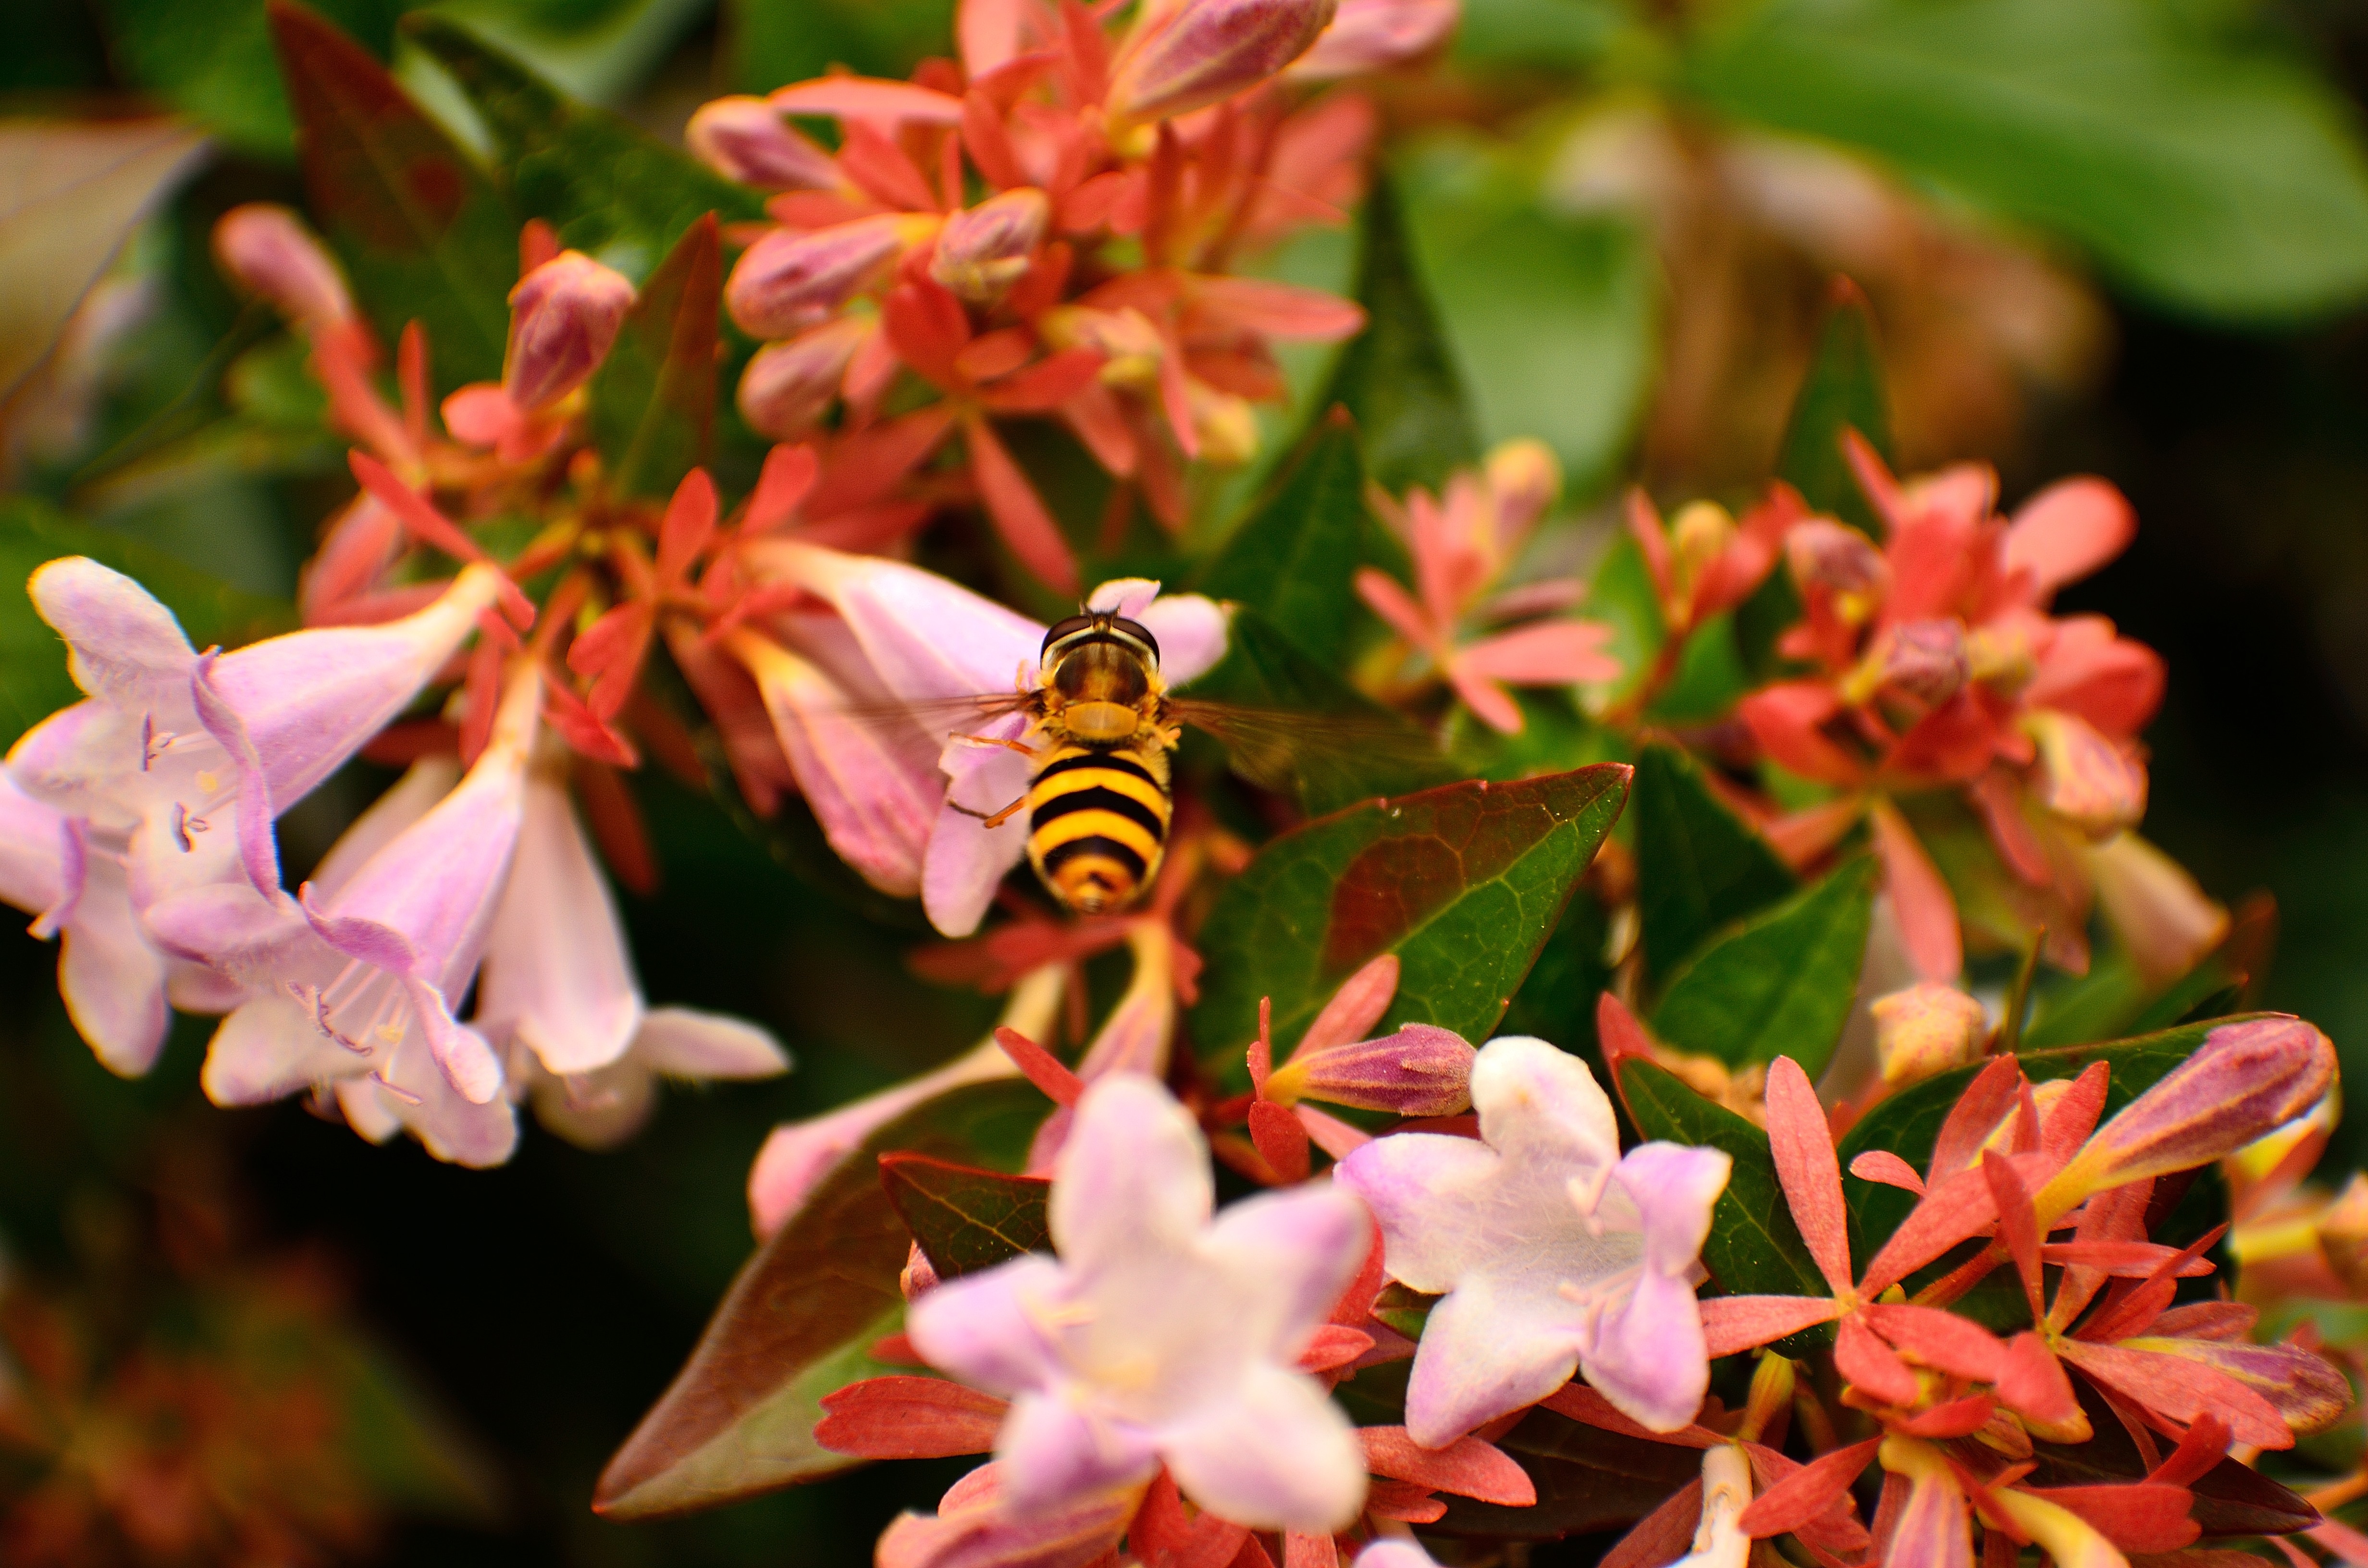
nature, outdoor, blossom, wing, plant, leaf, flower, petal, honey, summer, wildlife, wild, insect, macro, bug, botany, butterfly, black, yellow, garden, flora, fauna, invertebrate, striped, wildflower, close up, shrub, bee, hornet, wasp, nectar, sting, macro photography, flowering plant, honey bee, stinger, pollinator, membrane winged insect, moths and butterflies